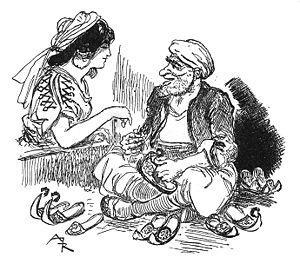
Illustration d'Albert Robida d'Ali-Baba et les quarante voleurs page 7